HMS Ark Royal (1914)

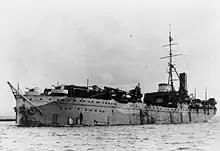
HMS "Pegasus" at anchor during World War II

In 1930, "Ark Royal" was recommissioned again as a training ship and an aircraft catapult was installed on her forecastle, forward of her cranes. For the next nine years, the ship conducted trials and evaluations of catapults and seaplane launch and recovery equipment and techniques. On 21 December 1934, she was renamed HMS "Pegasus" to release her name for a new carrier that was then beginning construction. The ship was assigned to the Home Fleet when the Second World War began, and was mostly used to train sailors in catapult launching and shipboard recovery techniques. The ship used the Fairey Seafox, Supermarine Walrus, and Fairey Swordfish of 764 Naval Air Squadron. She also served as an aircraft transport and was present in Scapa Flow, having just delivered some aircraft, on 14 October when the battleship was sunk by the . As the closest ship to "Royal Oak", "Pegasus" was able to rescue some 400 survivors.